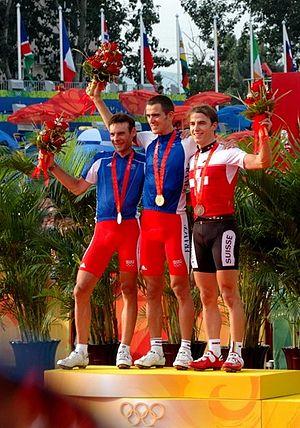
Le cross-country VTT masculin, épreuve de vélo tout terrain des Jeux olympiques d'été de 2008, a lieu le 23 août 2008 sur le Terrain de VTT de Laoshan de Pékin. La course est remportée par le coureur français Julien Absalon, déjà titré en 2004.
Julien Absalon, né le 16 août 1980 à Remiremont, est un coureur cycliste français spécialiste de VTT cross-country. Dans cette discipline, il est l'un des coureurs les plus titrés : double champion olympique en 2004 et 2008 ; quintuple champion du monde entre 2004 et 2007 puis 2014 ; sept fois vainqueur du classement général de la coupe du monde en 2003, de 2006 à 2009, en 2014 et 2016 ; quintuple champion d'Europe en 2006 et de 2013 à 2016 ; et quatorze fois champion de France entre 2003 et 2016. En coupe du monde, il détient le record de manches remportées avec 33 manches au total.